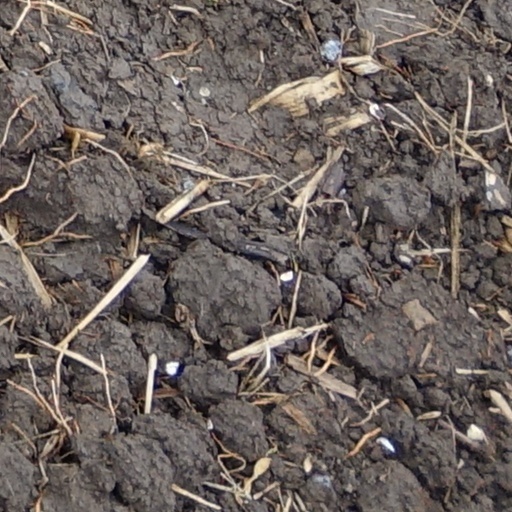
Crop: wheat